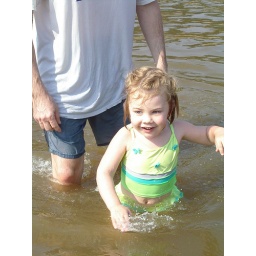
Maylie had a ball in the water too!